Pioneer style

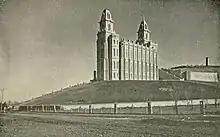
Manti Temple in Utah, 1914.

The Salt Lake Temple was the first temple that the saints started to build in Utah, though the St. George Temple was the first completed and operational temple in Utah. The construction of the Salt Lake temple took over 40 years to complete, as opposed to the six years it took to build the St. George Temple. The temple follows several types of architecture. One main style is the Gothic style, which can be seen in the pointed arches and elongated windows of the Temple. The Temple also has Romanesque elements. The foundation is made out of limestone and the exterior walls are made out of quartz which are sturdy and precious materials. One aspect that differentiates this temple from others is that there are special rooms for the First Presidency of the Church to meet, one specific room being the Holy of Holies. To many, this temple is seen as an all-encompassing representation of the Church of Jesus Christ of Latter-day Saints. Because of its elaborate and intricate design, it stands as a popular tourist attraction for many when they come to visit Temple Square in Salt Lake City, Utah.